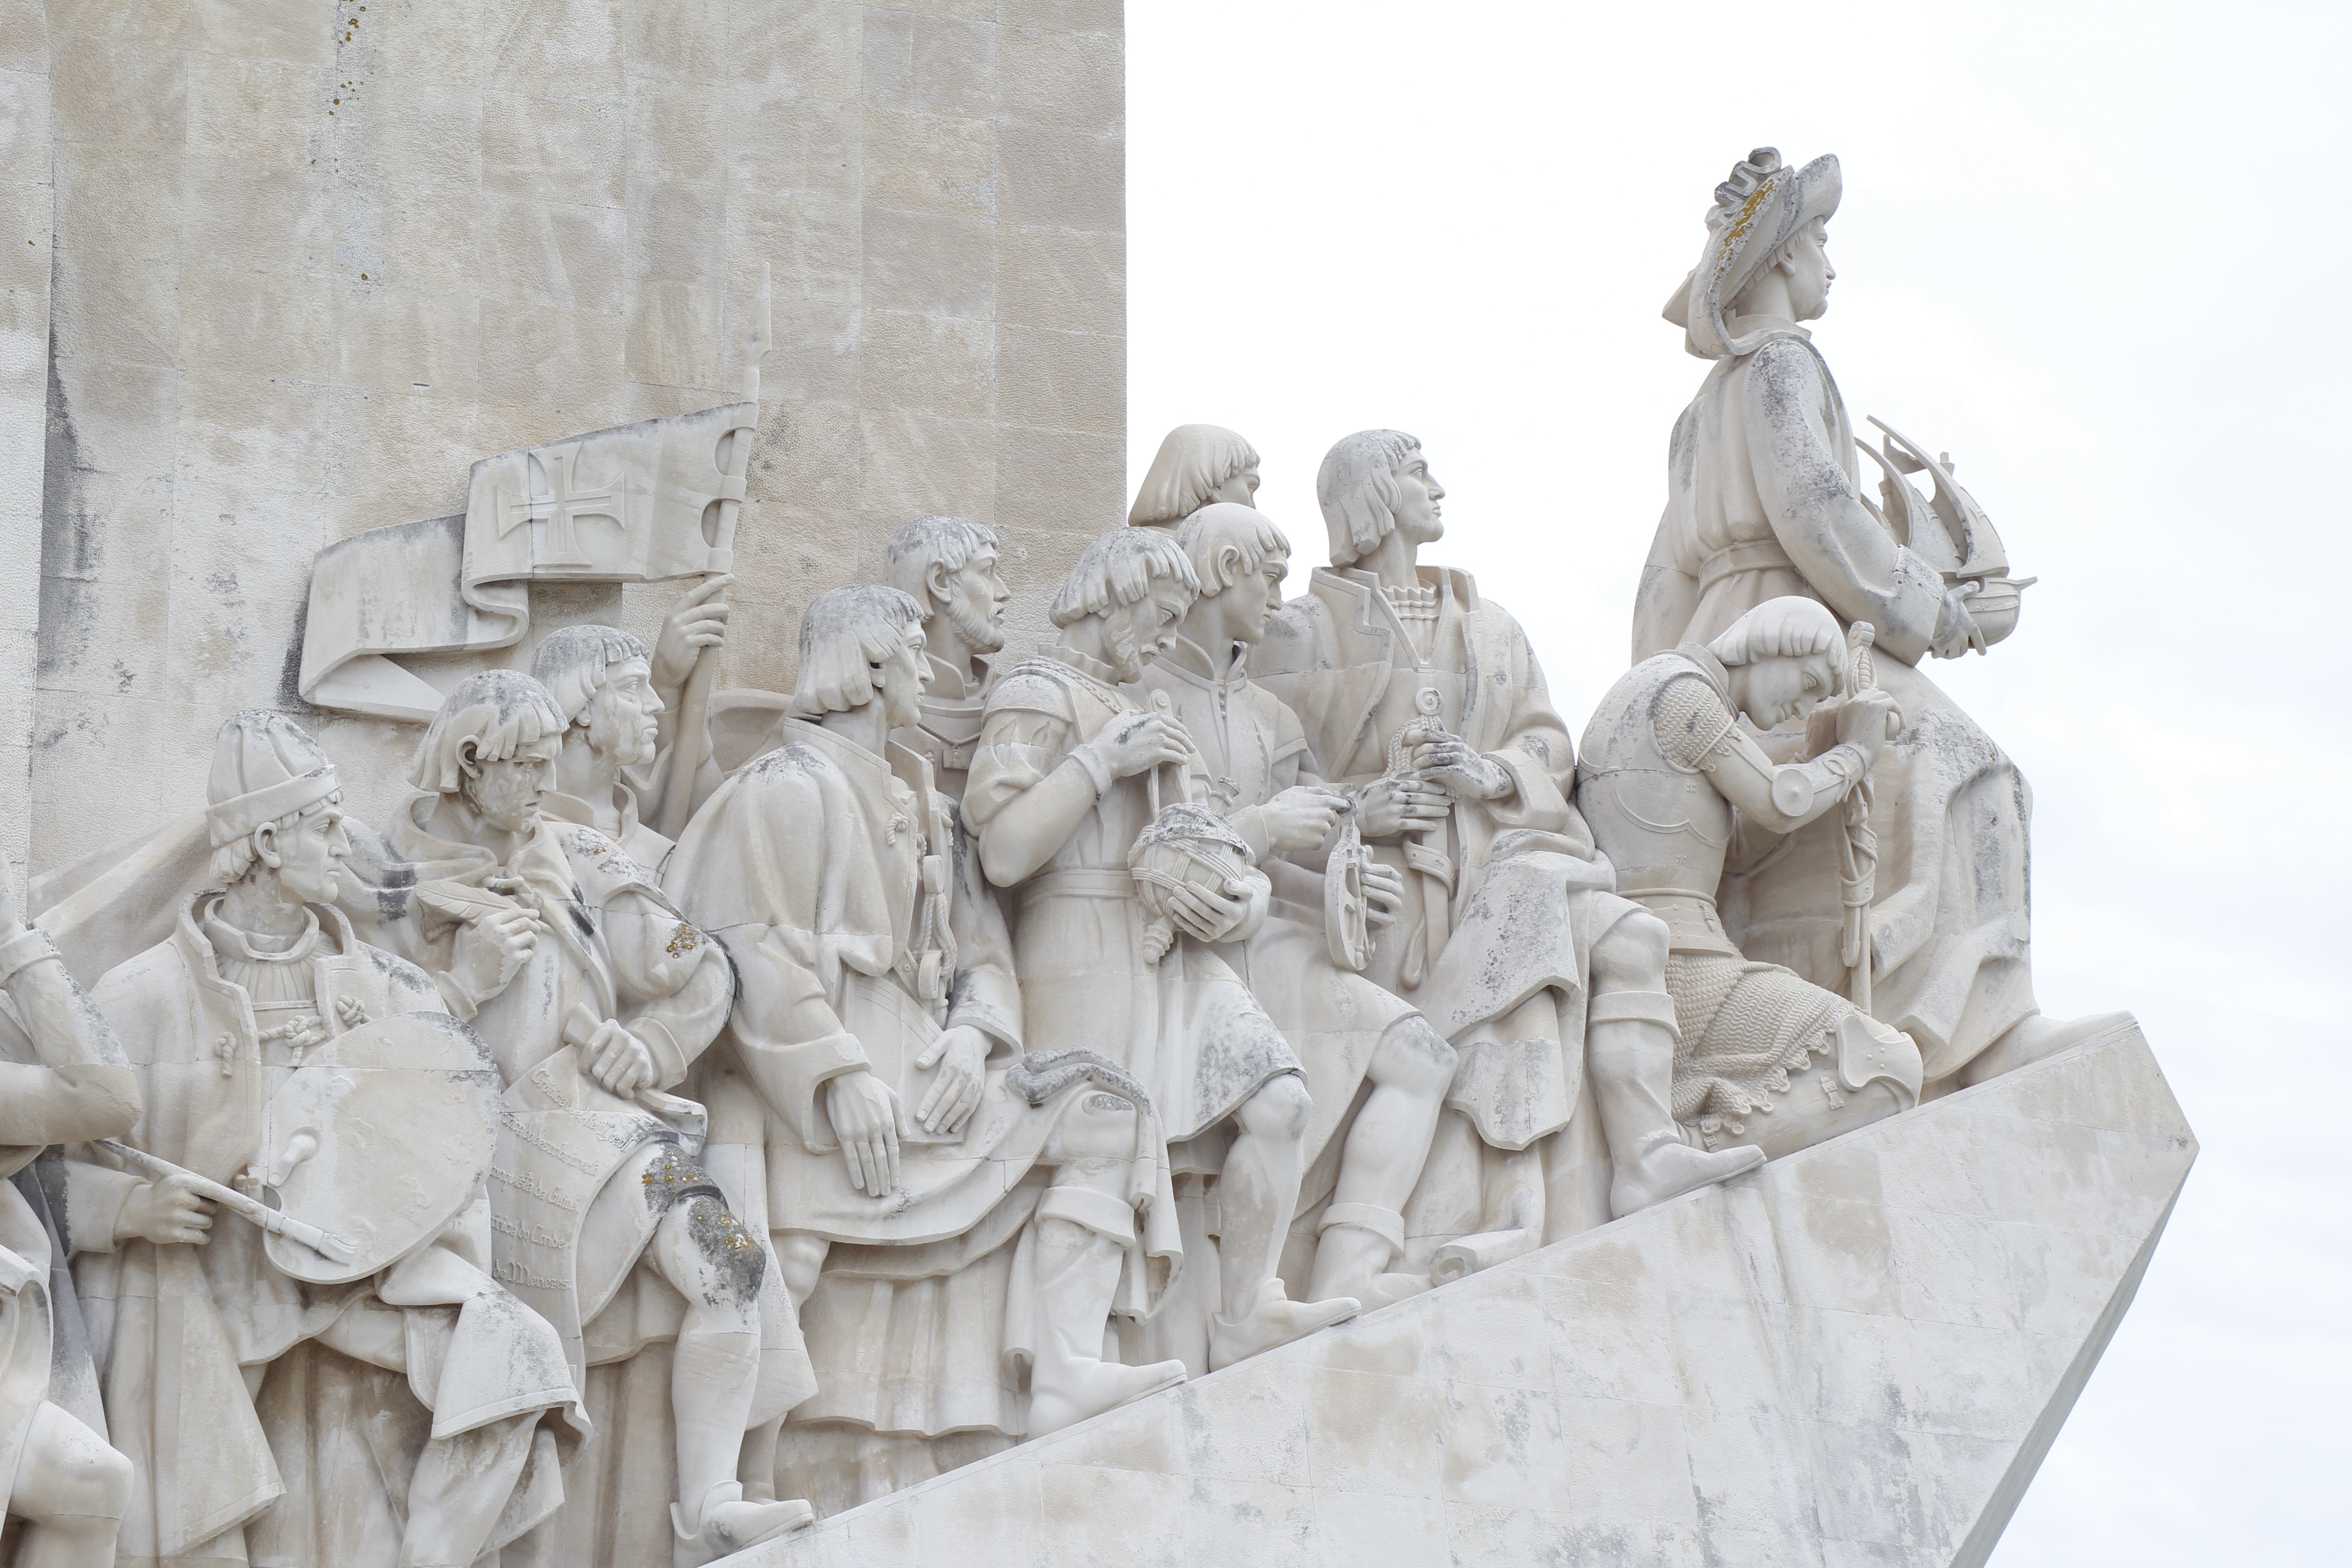
architecture, monument, statue, holiday, places of interest, sculpture, memorial, nostalgic, carving, relief, historically, lisboa, lisbon, stone carving, ancient history, classical sculpture